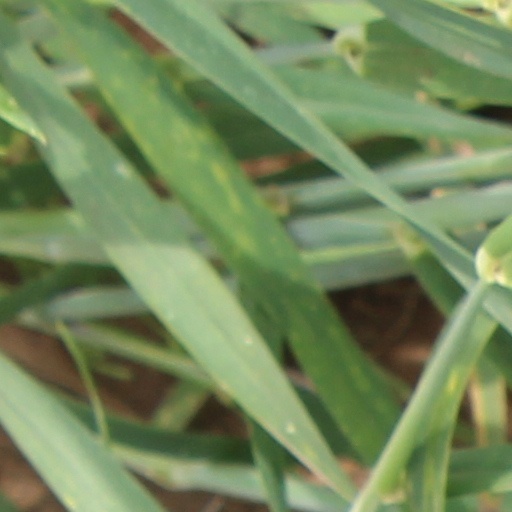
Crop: wheat